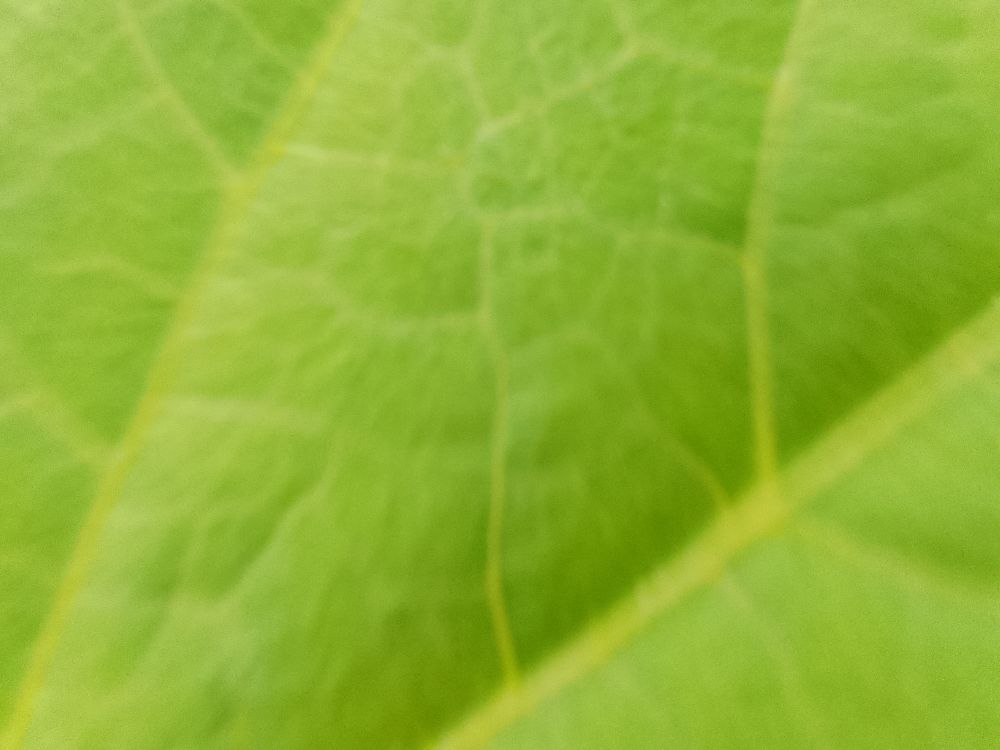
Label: healthy